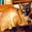
Label: cat